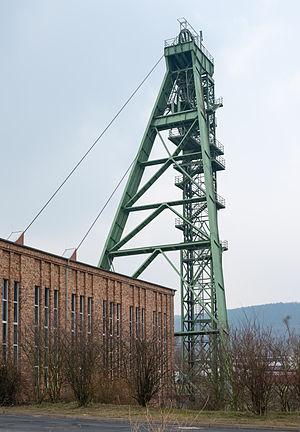
Voici une liste de mines situées en Allemagne excluant celles de Rhénanie-du-Nord-Westphalie, listées sur l'article dédié liste de mines en Rhénanie-du-Nord-Westphalie.